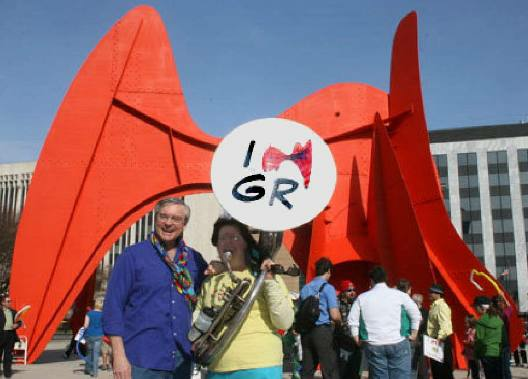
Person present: Yes